Oklahoma Annie

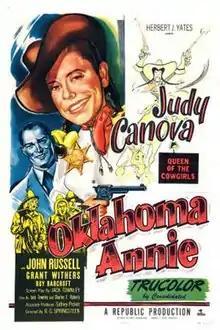
Theatrical release poster

Oklahoma Annie is a 1952 American comedy western film directed by R. G. Springsteen and written by Jack Townley and Charles E. Roberts. The film stars Judy Canova, John Russell, Grant Withers, Roy Barcroft, Emmett Lynn and Frank Ferguson. The film was released on March 24, 1952 by Republic Pictures.